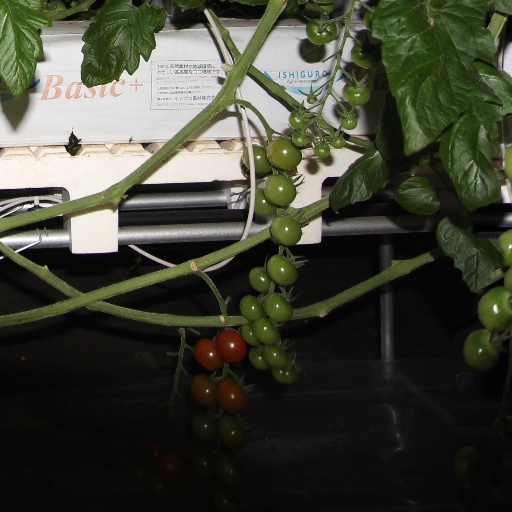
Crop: tomato